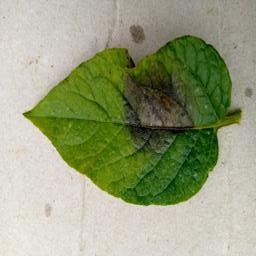
Etiqueta: Late Blight